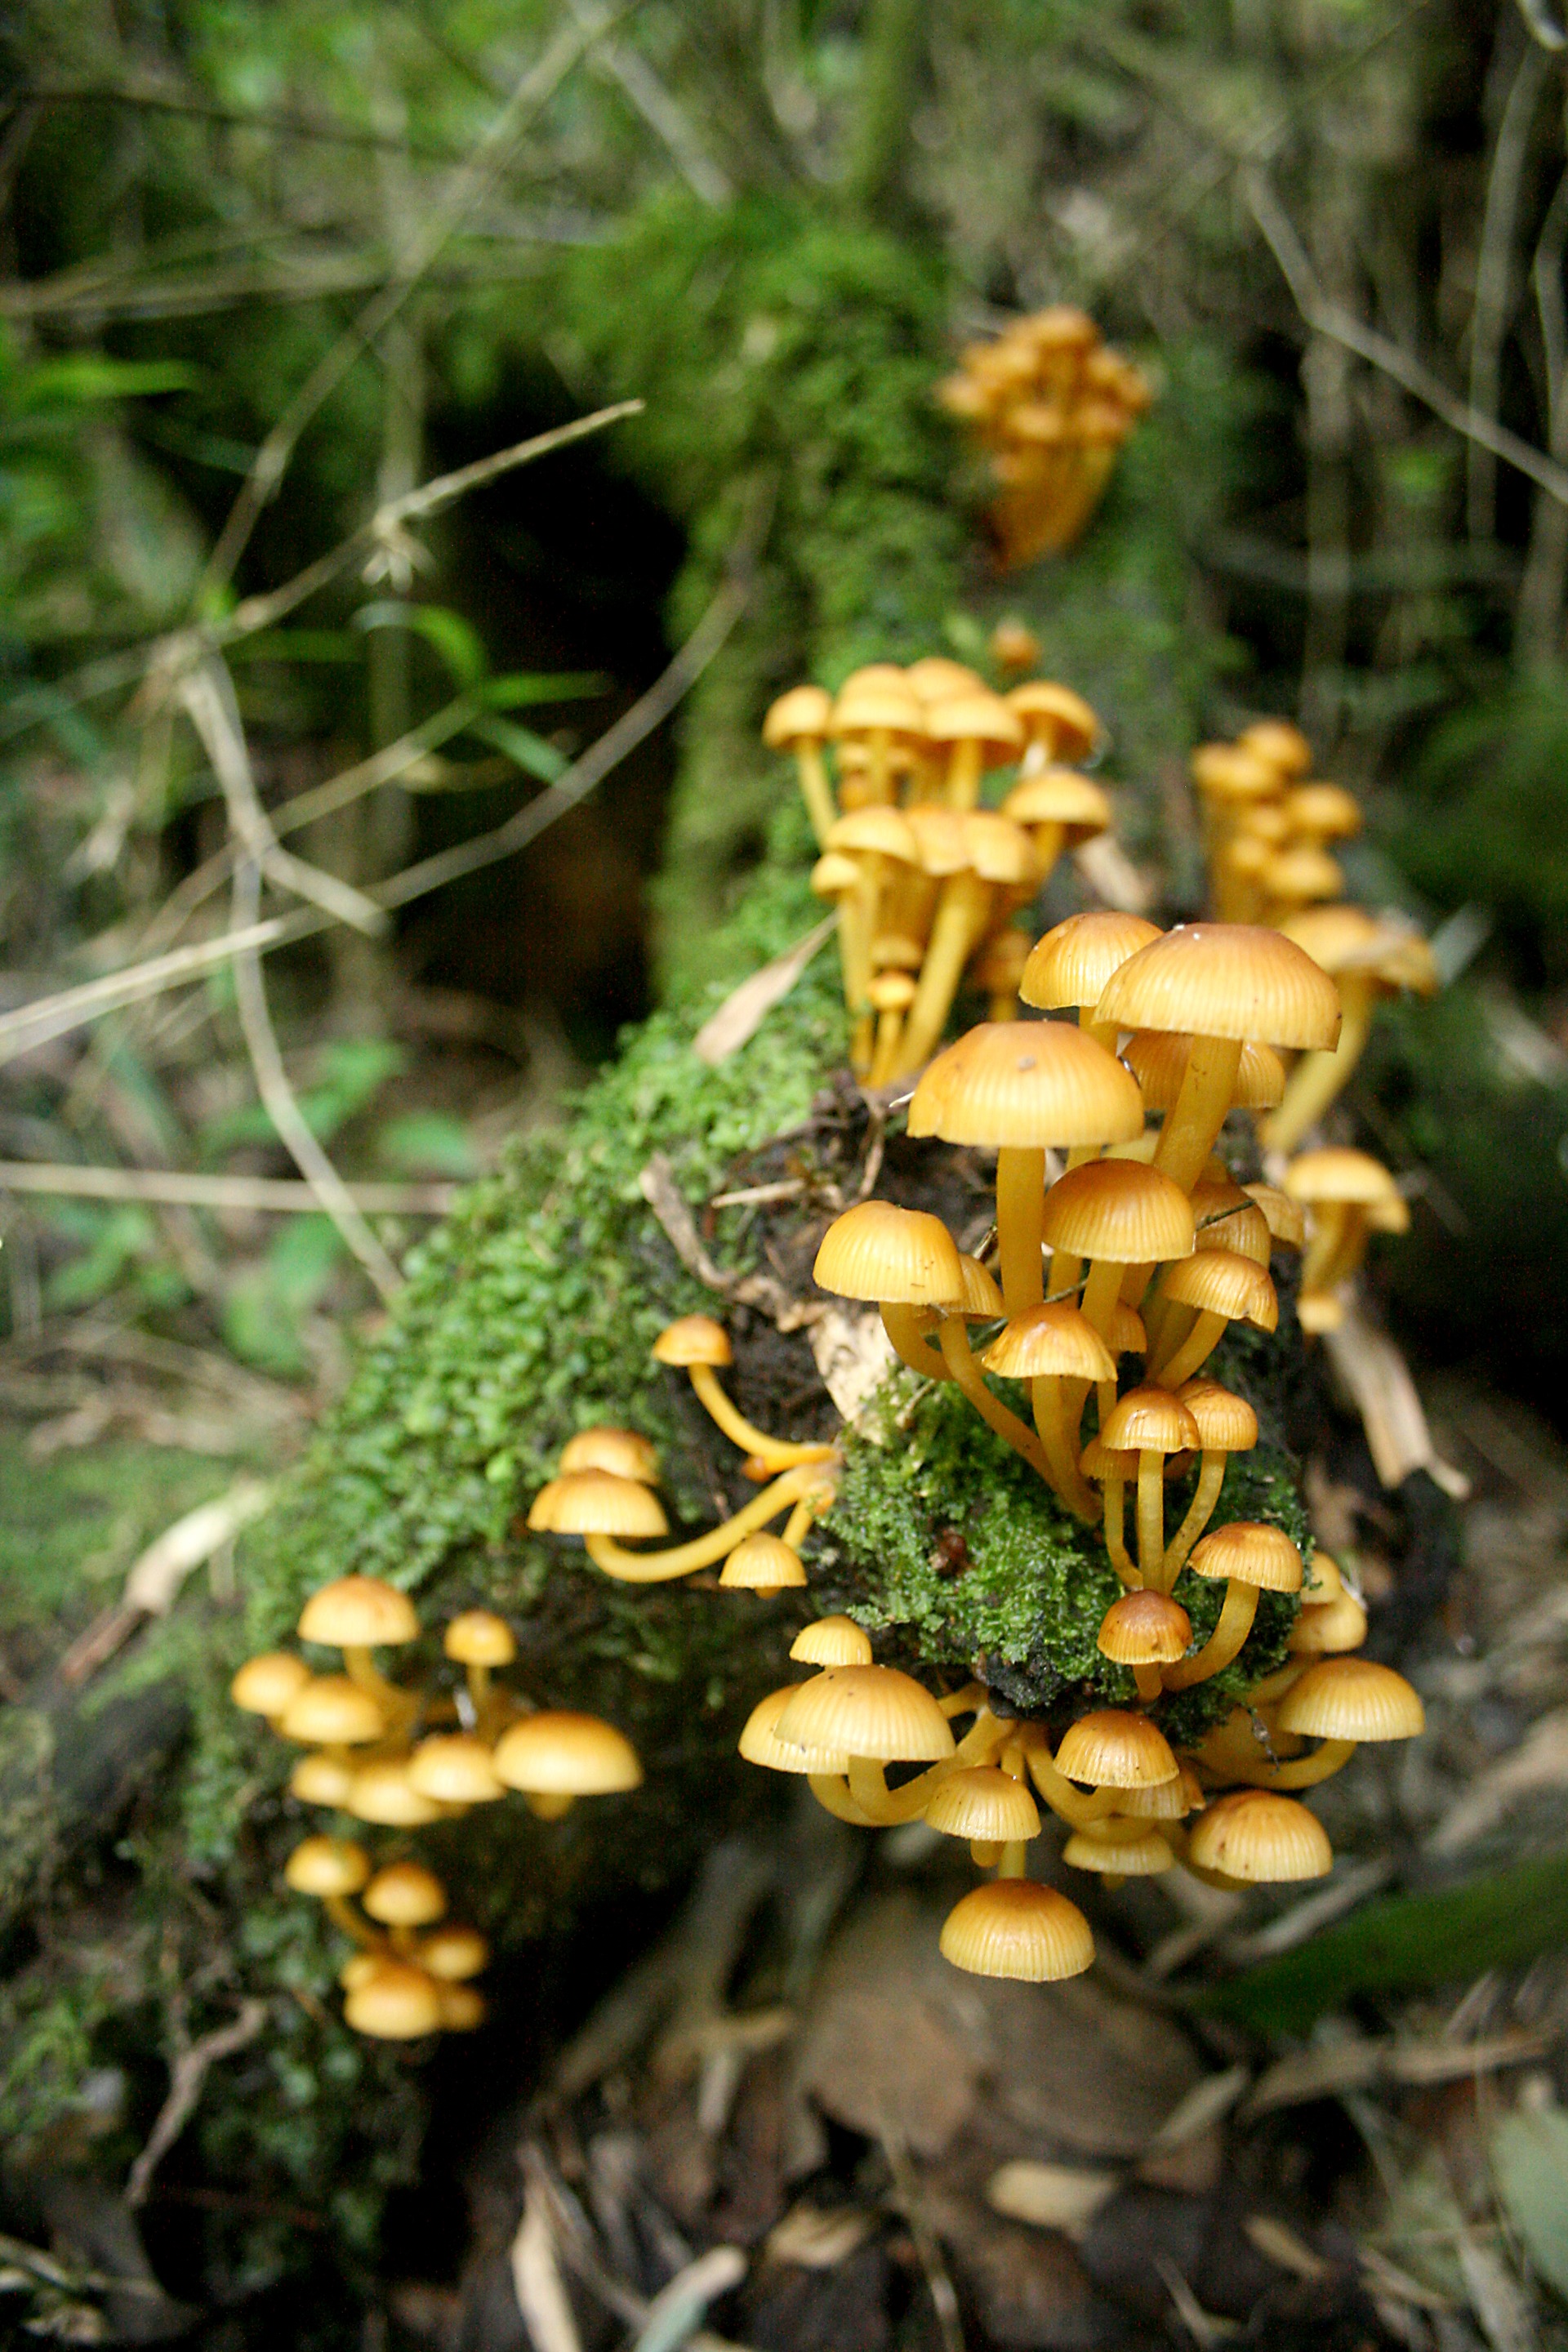
tree, nature, forest, leaf, flower, autumn, botany, mushroom, yellow, flora, fungus, fungi, mushrooms, woodland, macro photography, edible mushroom